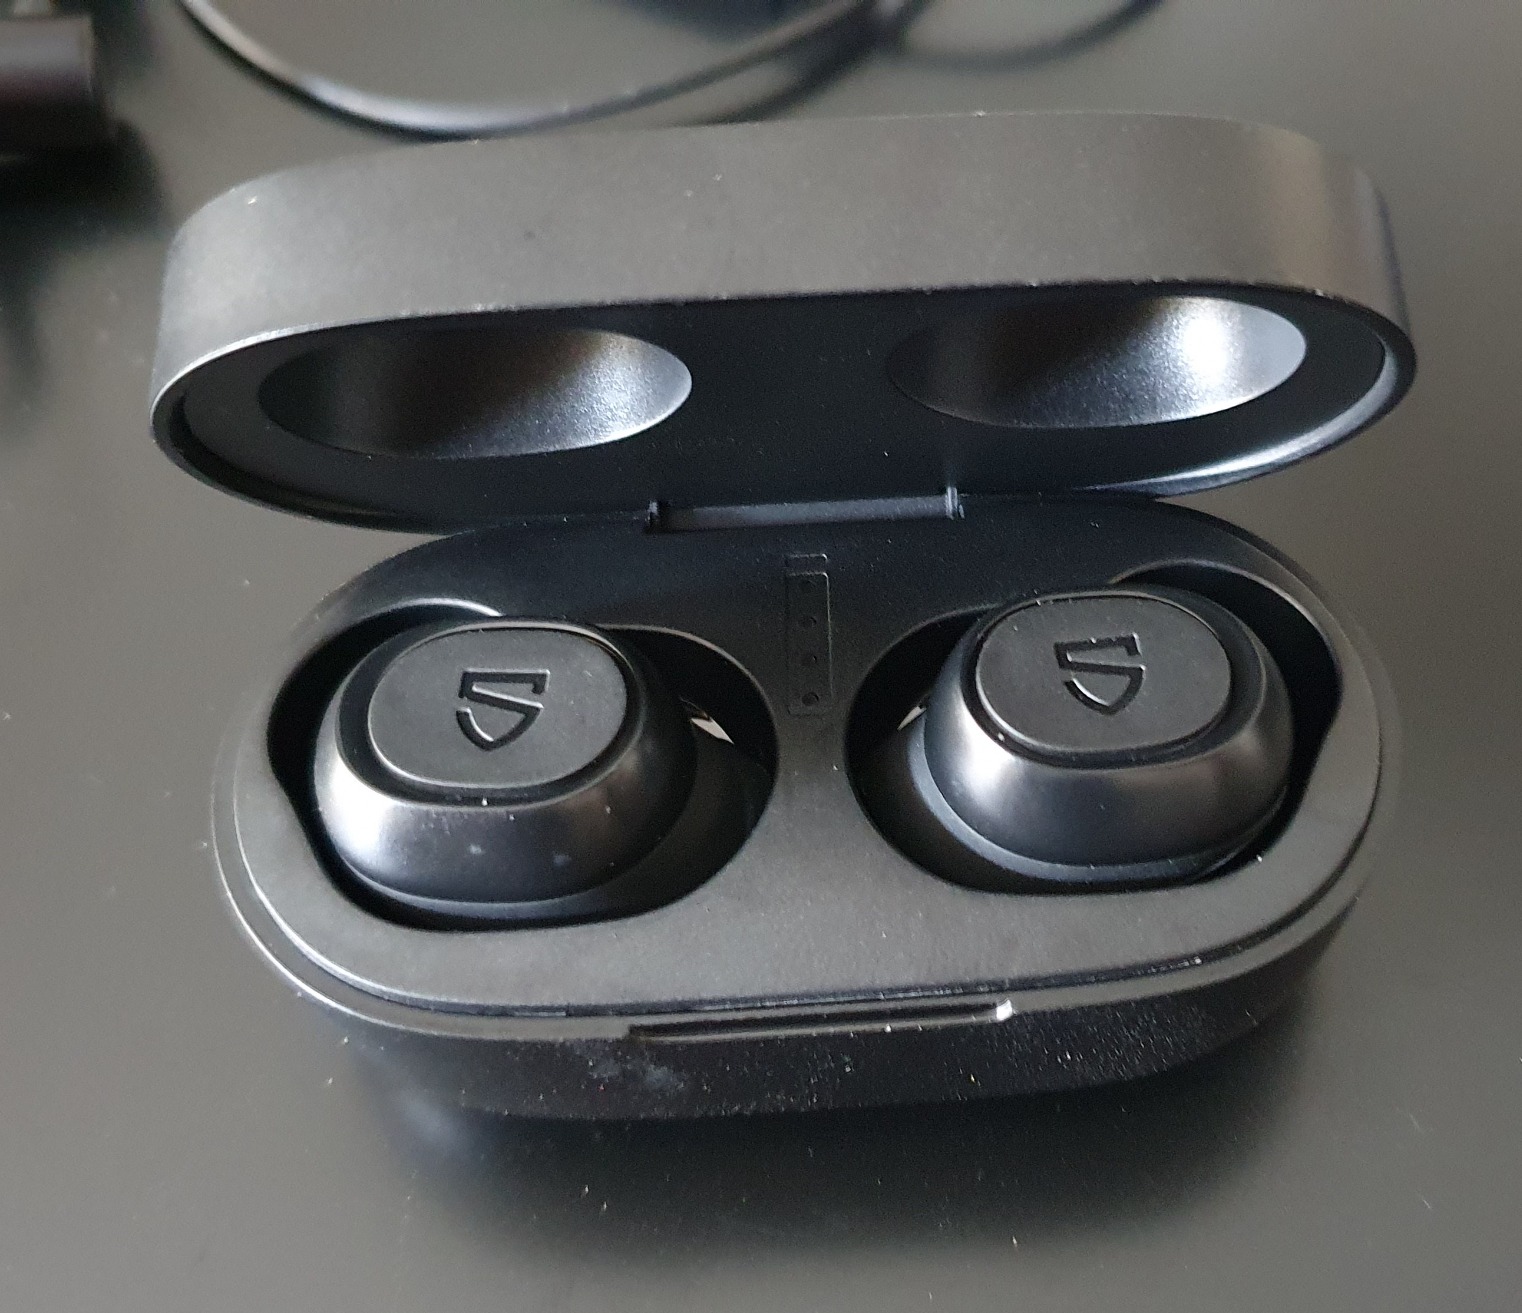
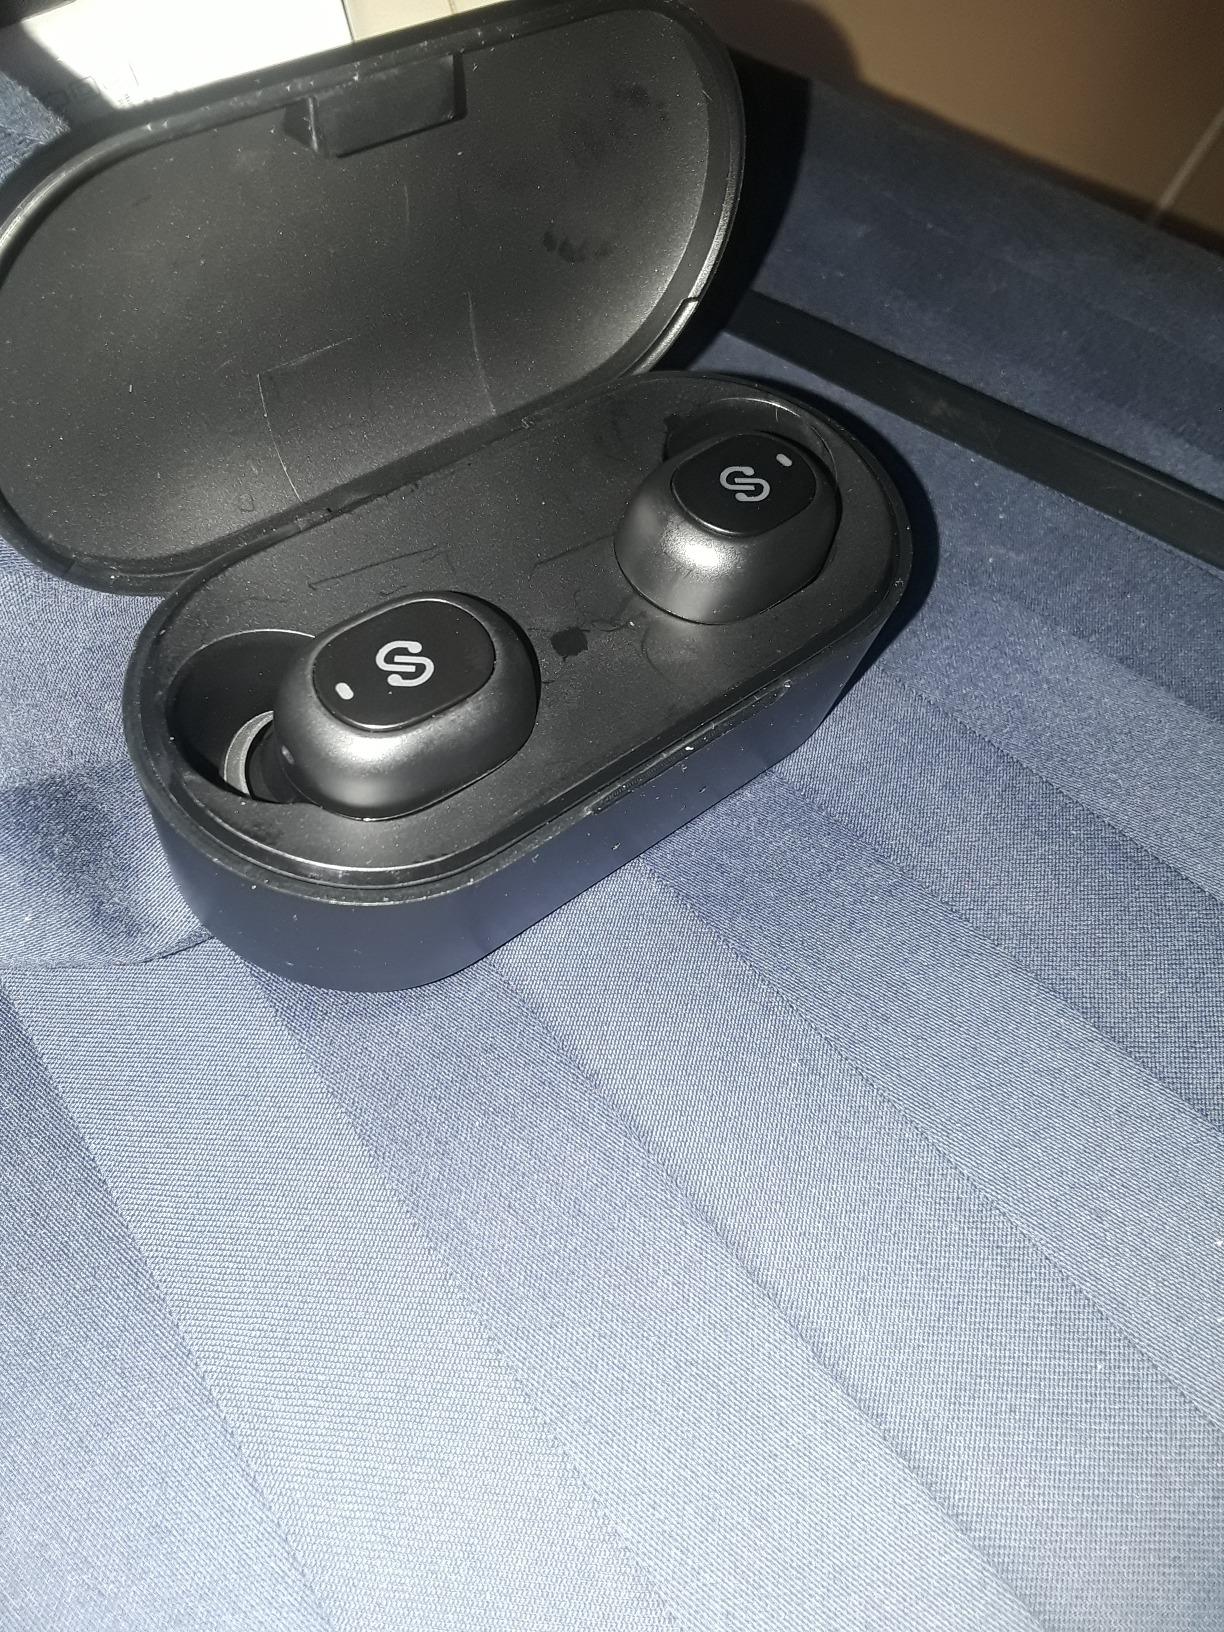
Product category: earbuds
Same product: no